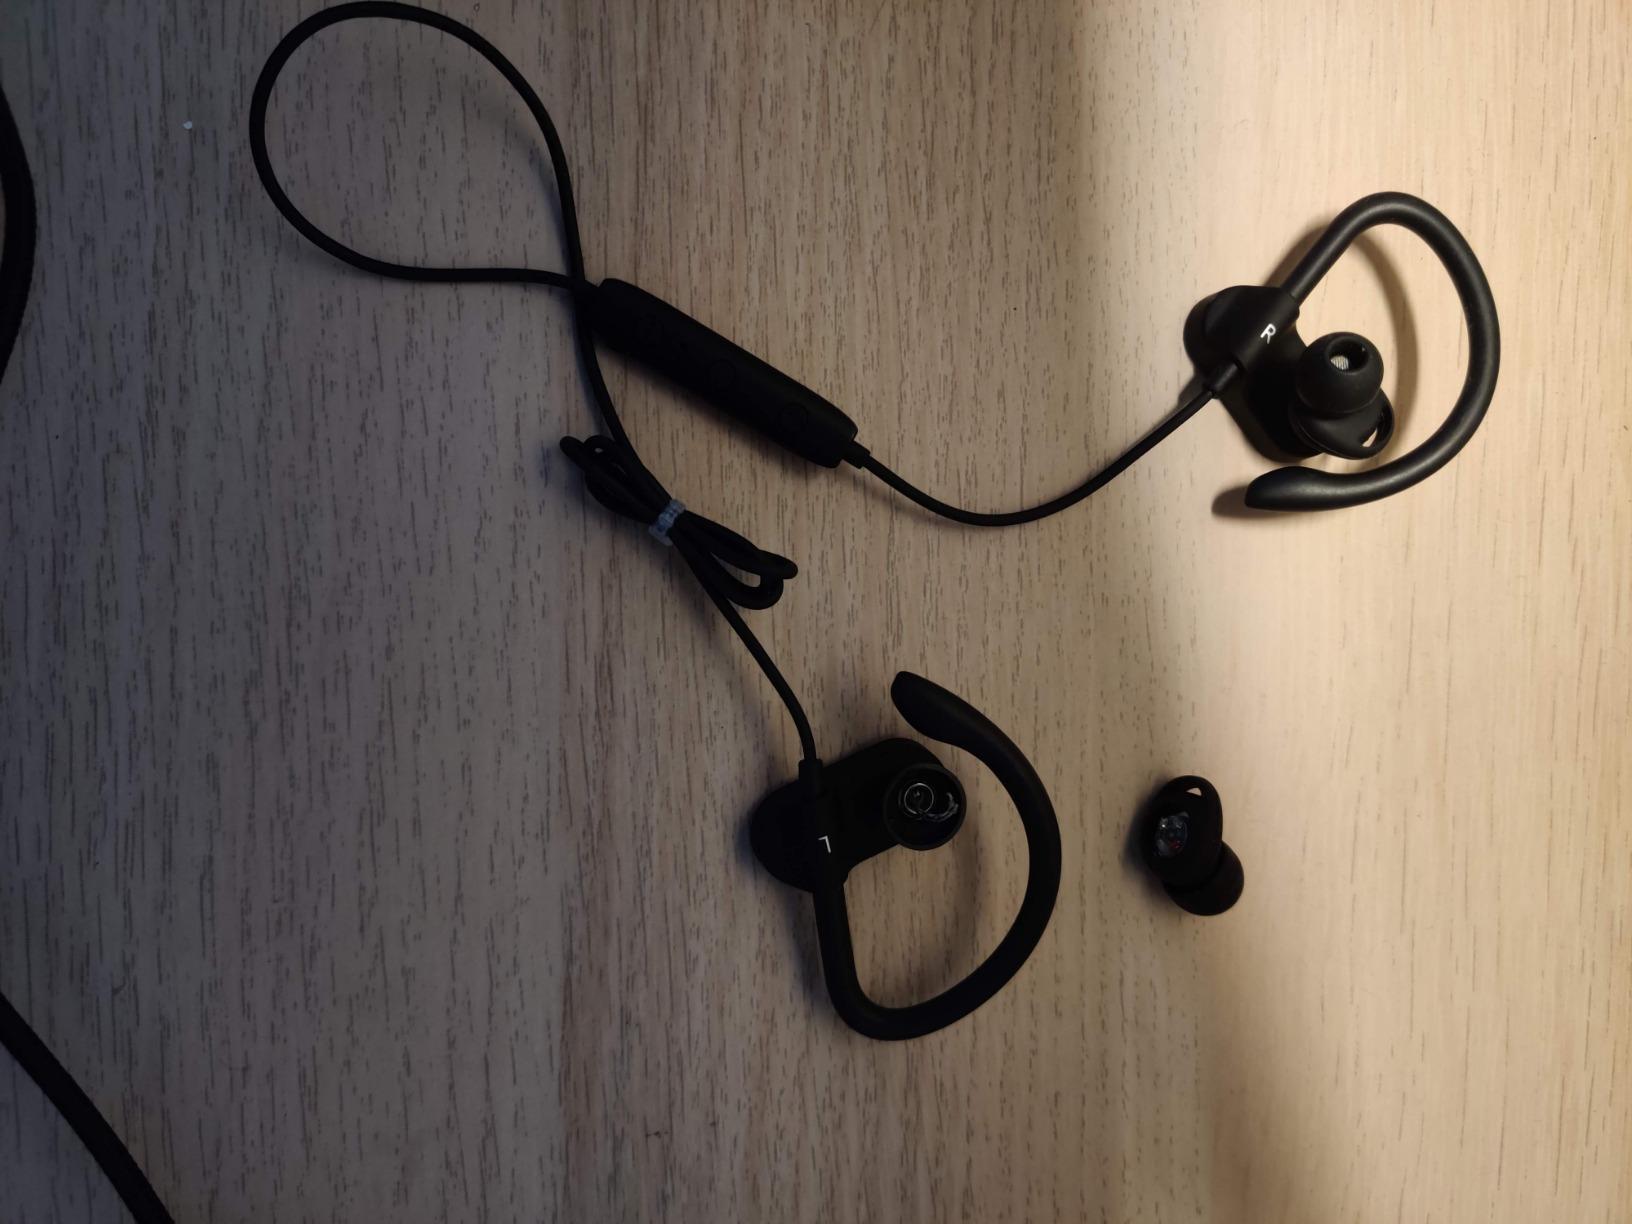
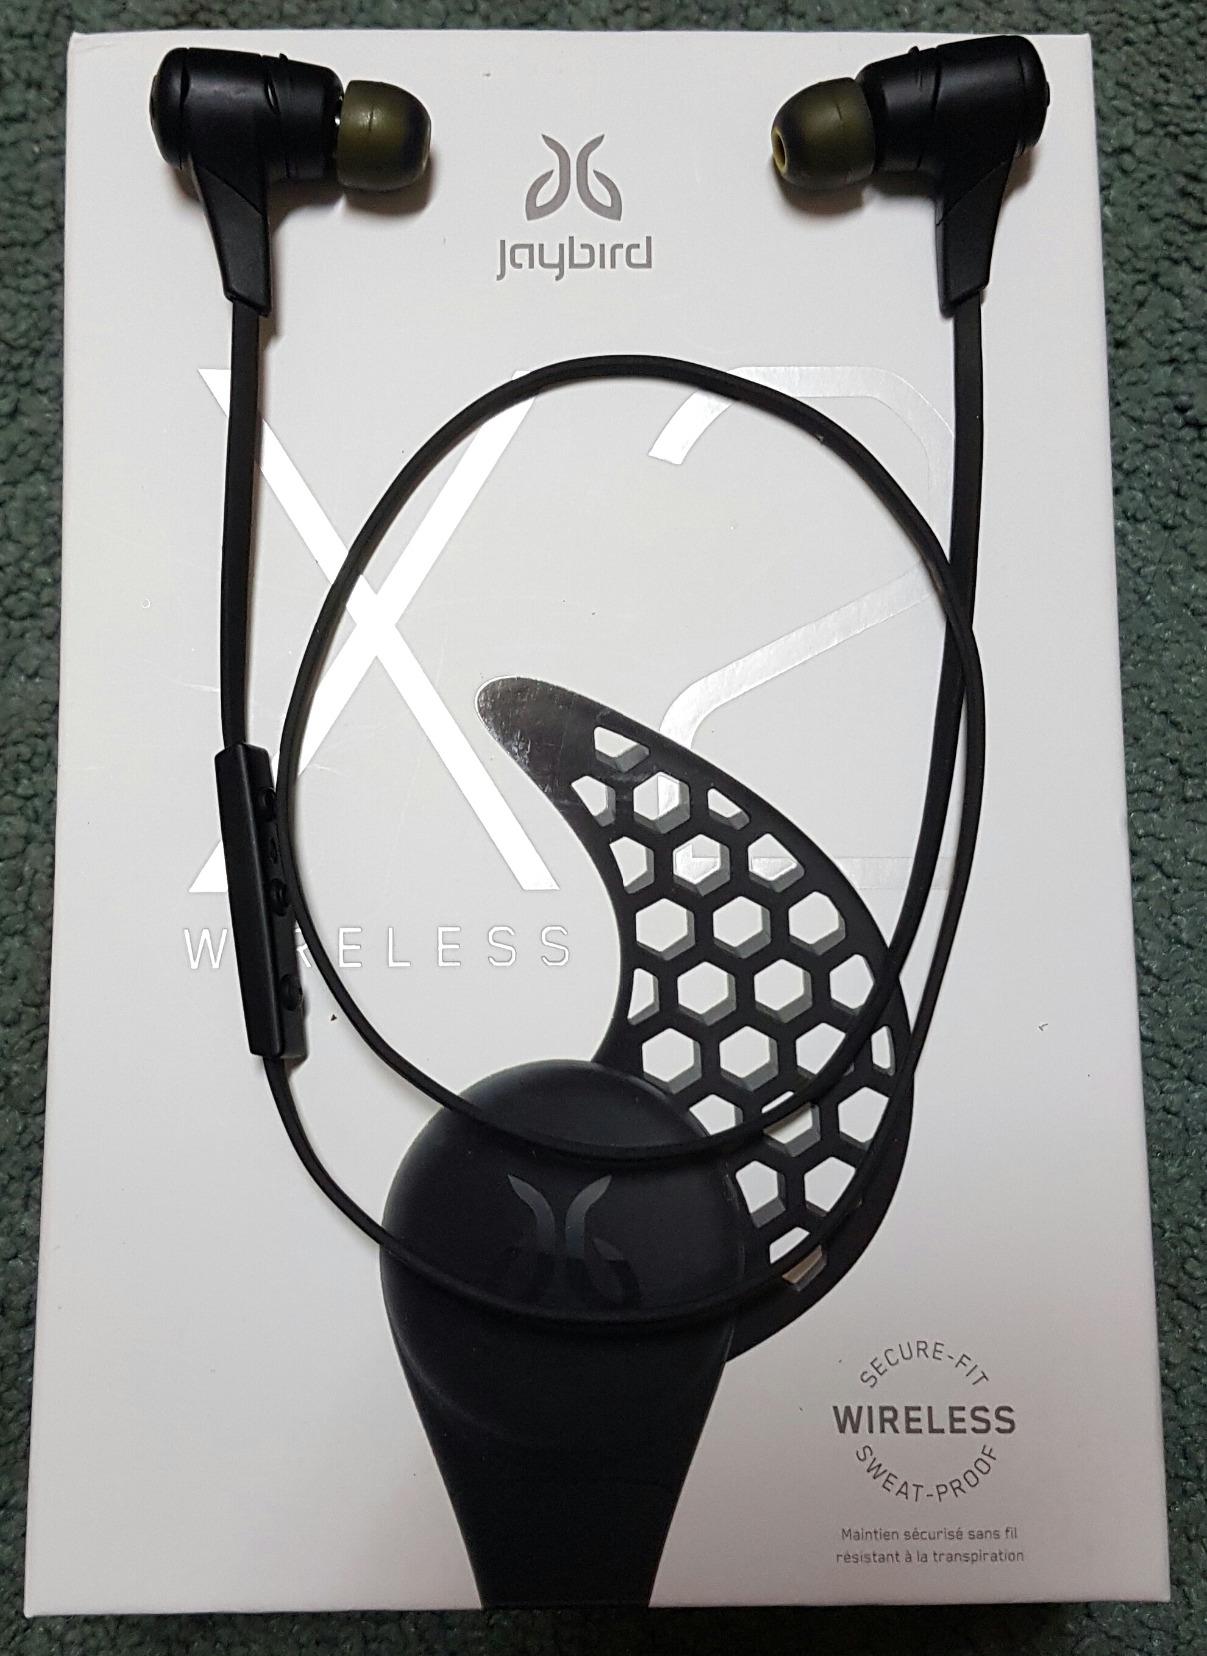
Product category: headphones
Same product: no